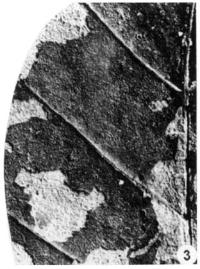
一个化石属于被子植物，其特征描述:leaf margin toothed, with fa teeth. internal margins between adjacent secondary veins distinctly concave. venation pseudocraspedodromous, with dense tertiary veins, with more than 10 per cm of the length of the secondary vein.